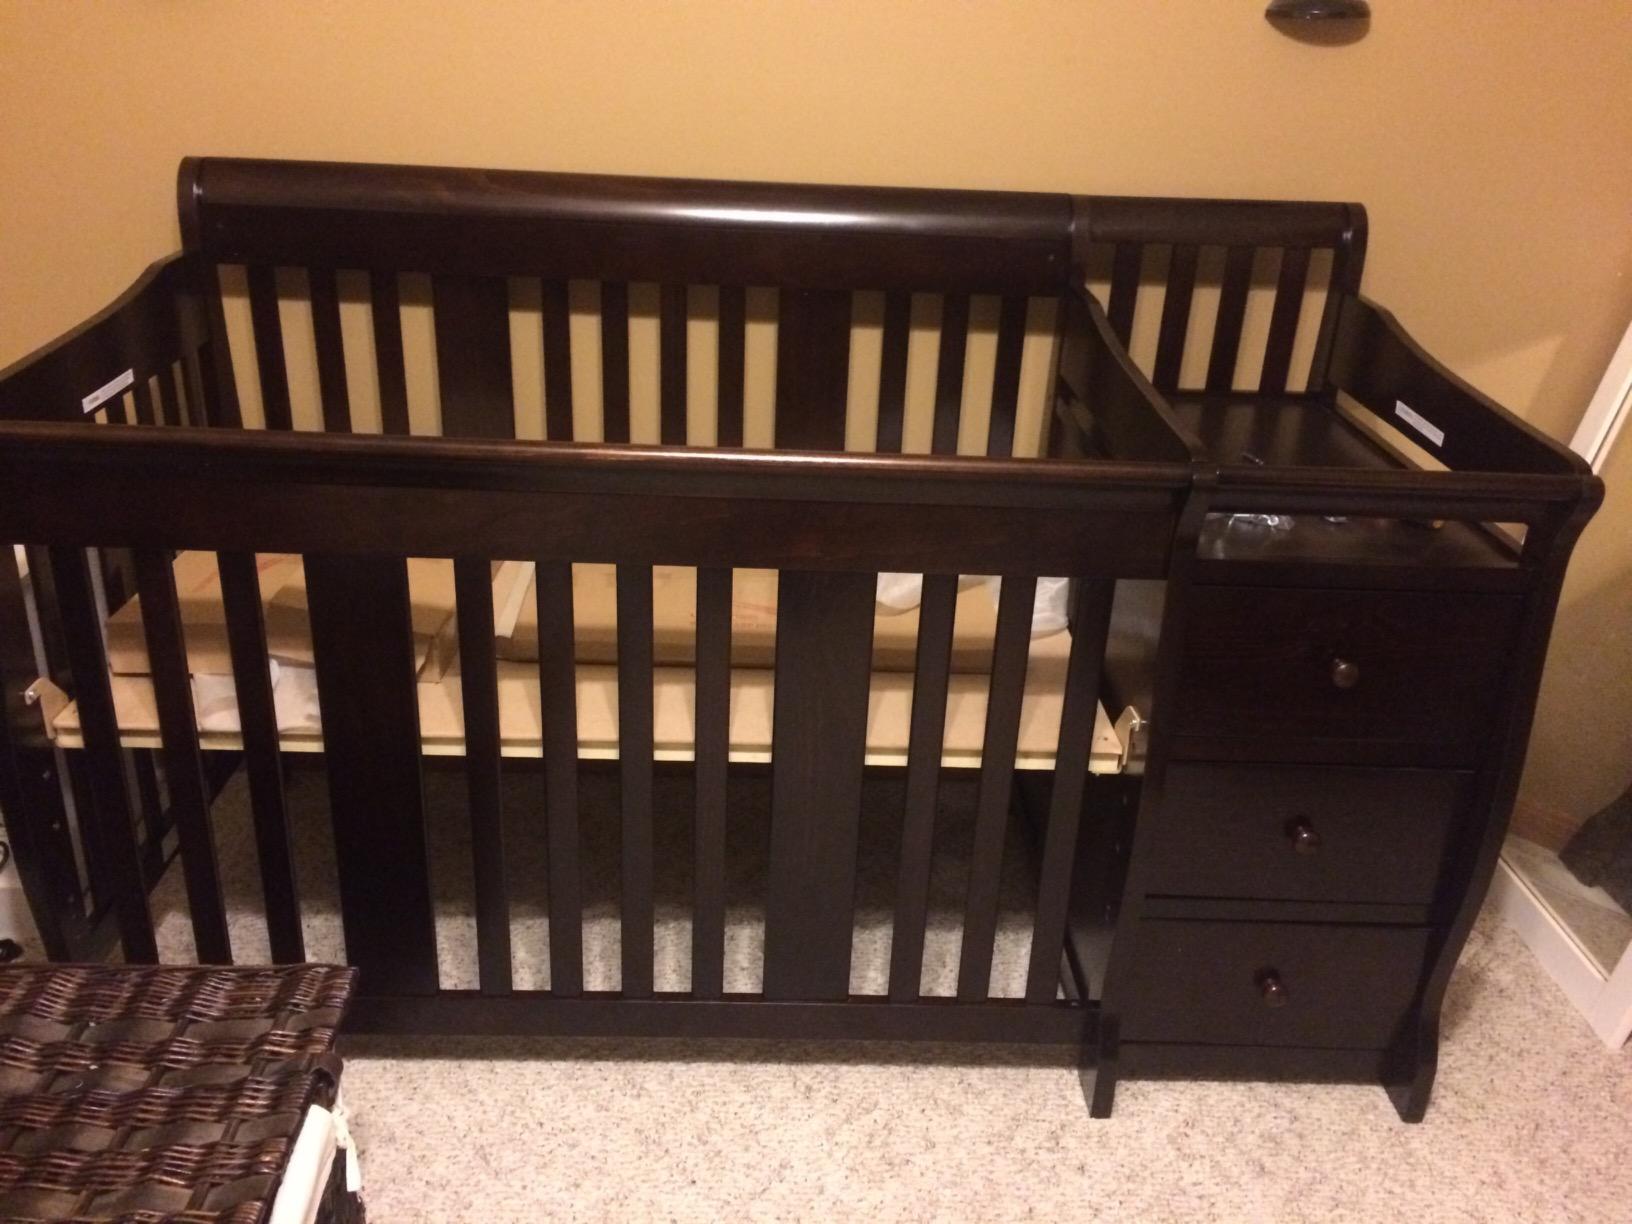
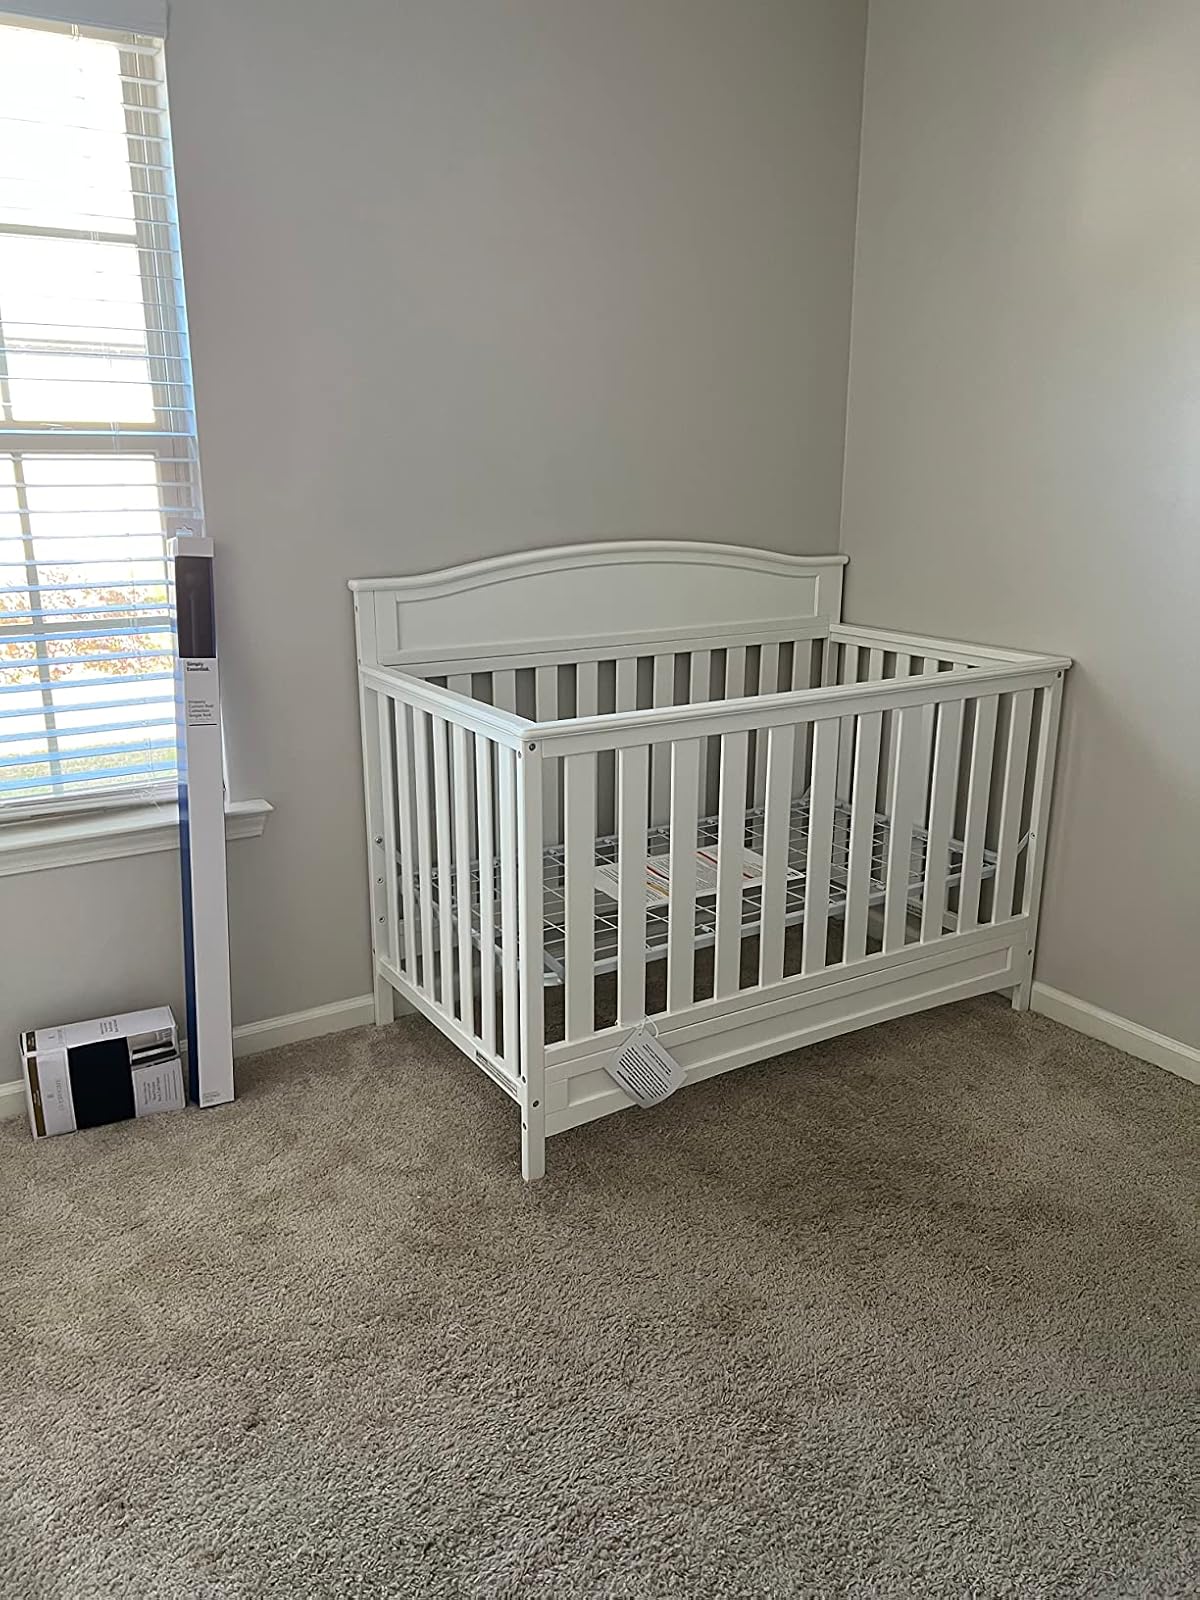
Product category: products_crib
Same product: no